Portland Museum, Dorset

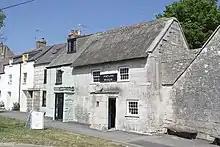
Avice's Cottage.

Portland Museum is a museum on the Isle of Portland in Dorset, southern England. It is located at the southern end of the hamlet of Wakeham. The museum is housed in two 17th-century thatched cottages, which have both been Grade II Listed since 1951. One of the museum's cottages, Avice's Cottage, is featured in Thomas Hardy's 1897 novel "The Well-Beloved", as the home of three generations of "Avices" – the novel's heroines.